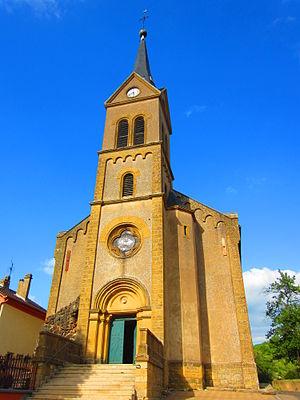
Eglise Veckring
Veckring est une commune française située dans le département de la Moselle en région Grand Est et fait partie de la communauté de communes de l'Arc Mosellan.